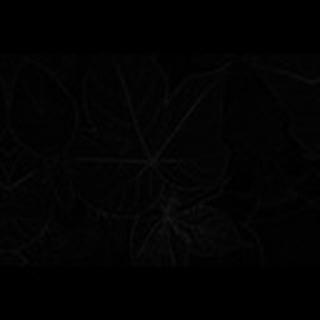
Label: healthy_cotton